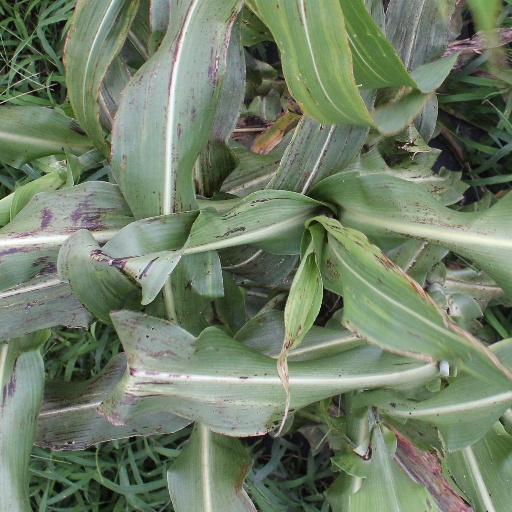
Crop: sorghum